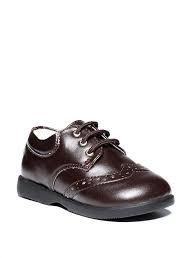
Label: Brogue